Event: Nepal Earthquake
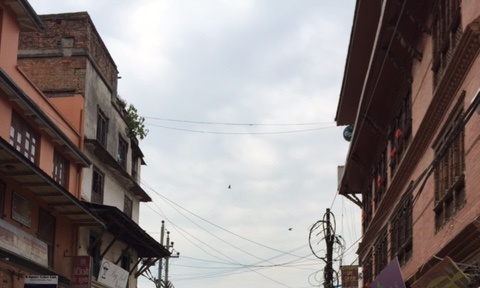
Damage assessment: no_damage